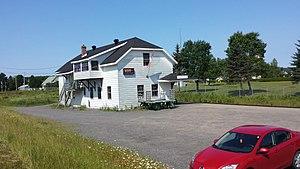
Gare ferroviaire d'Hervey-Jonction (Mauricie, Québec, Canada) sise sur le nouveau site face à la chapelle catholique.
La gare de Hervey-Jonction à Hervey-Jonction dans la paroisse de Lac-aux-Sables est desservie par deux lignes de Via Rail Canada. C'est ici que les deux trains du nord du Québec, l'Abitibi et le Saguenay, en partance de Montréal se séparent pour continuer en solo, l'un vers Senneterre, l'autre vers Jonquière.
Lac-aux-Sables est une municipalité de paroisse du Québec située dans la municipalité régionale de comté de Mékinac, dans le bassin versant de la Batiscanie et dans la région administrative de la Mauricie. La municipalité se caractérise par deux villages: Lac-aux-Sables et Hervey-Jonction.